Myanmar Yazawin (Ba Than)

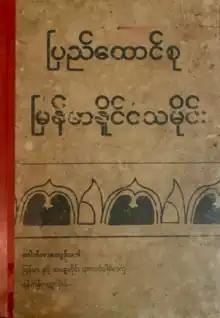
Kyaw Thet's "History of the Union Burma" (1962), adopted as the high school history textbook

But Ba Than died shortly after finishing work on the second edition in November 1930. The next two editions, likely published in 1932 and 1933, did not contain any new updates, and any forewords by the author. The next update to the book was overseen by Ba Than's brother Sein in 1934, and published as the fifth edition. Sein went on to publish the subsequent editions of the book. The sixth edition was just a second printing of the fifth edition while the seventh edition, published in 1951, contains updates to the day of Burmese independence, 4 January 1948. The book fell out of use from Burmese high schools after the 1950s, certainly after 1962. It was republished again in 1991 to raise the awareness of the book among the public.